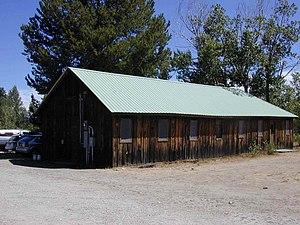
Salle du mess dans le camp du Corps de la conservation civile, Lac Jenny, Parc national de Grand Teton, Wyoming, États-Unis
Le Jenny Lake CCC Camp NP-4, aussi appelé Horse Concessioner Dormitory ou Climbing Concession Office, est un bâtiment du comté de Teton, dans le Wyoming, aux États-Unis. Situé près du lac Jenny au sein du parc national de Grand Teton, cet édifice construit dans le style rustique du National Park Service faisait autrefois partie d'un camp du Civilian Conservation Corps. Un ancien mess, il est inscrit au Registre national des lieux historiques le 7 juillet 2006.